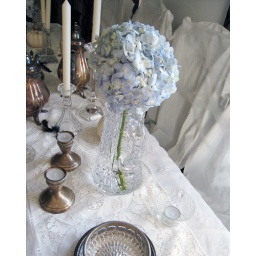
blue hydrangeas in vintage crystal pitcher+tarnished silver candle holders+silver tea set+halloween table top+table decorations